Miss United Kingdom

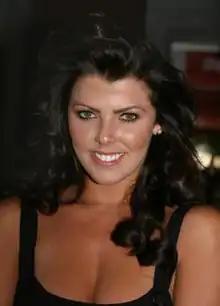

The pageant was created in 1958 by Eric Morley, the man behind the Miss World pageant. Before 1958, the winner of the Miss Great Britain contest would go on to represent the UK at the Miss World pageant, but from 1952 to 1957, none of the Miss GB title holders made the final seven at Miss World, so Morley decided to create the Miss United Kingdom contest in the hope of achieving better results at Miss World. From 1958 to 1999, the winner of Miss United Kingdom title would represent the UK at Miss World.